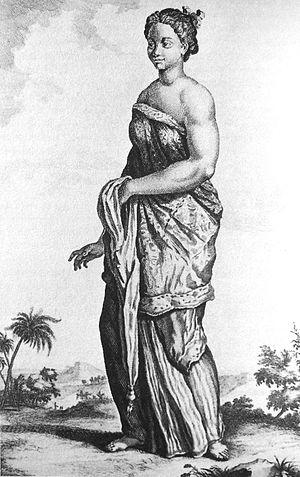
L'histoire de Bali couvre une période s'étendant du Paléolithique à nos jours. Elle est nécessairement liée à celle des îles voisines et plus généralement, de l'archipel indonésien. En particulier, Bali a une histoire commune avec l'Est de Java au moins à partir du XIᵉ siècle, avec l'avènement du roi Airlangga dont le père, le prince Udayana, était balinais, jusqu'à 1770, date à laquelle le dernier prince de Blambangan, vassal des rois balinais, se convertit à l'islam sous la pression des Hollandais de la VOC, qui souhaitait soustraire l'est de Java à l'influence balinaise.